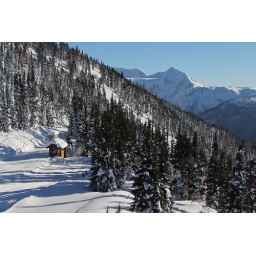
Taken through glass window from gondola. You can see a blurry patch beside the hut - dirt on the window probably.